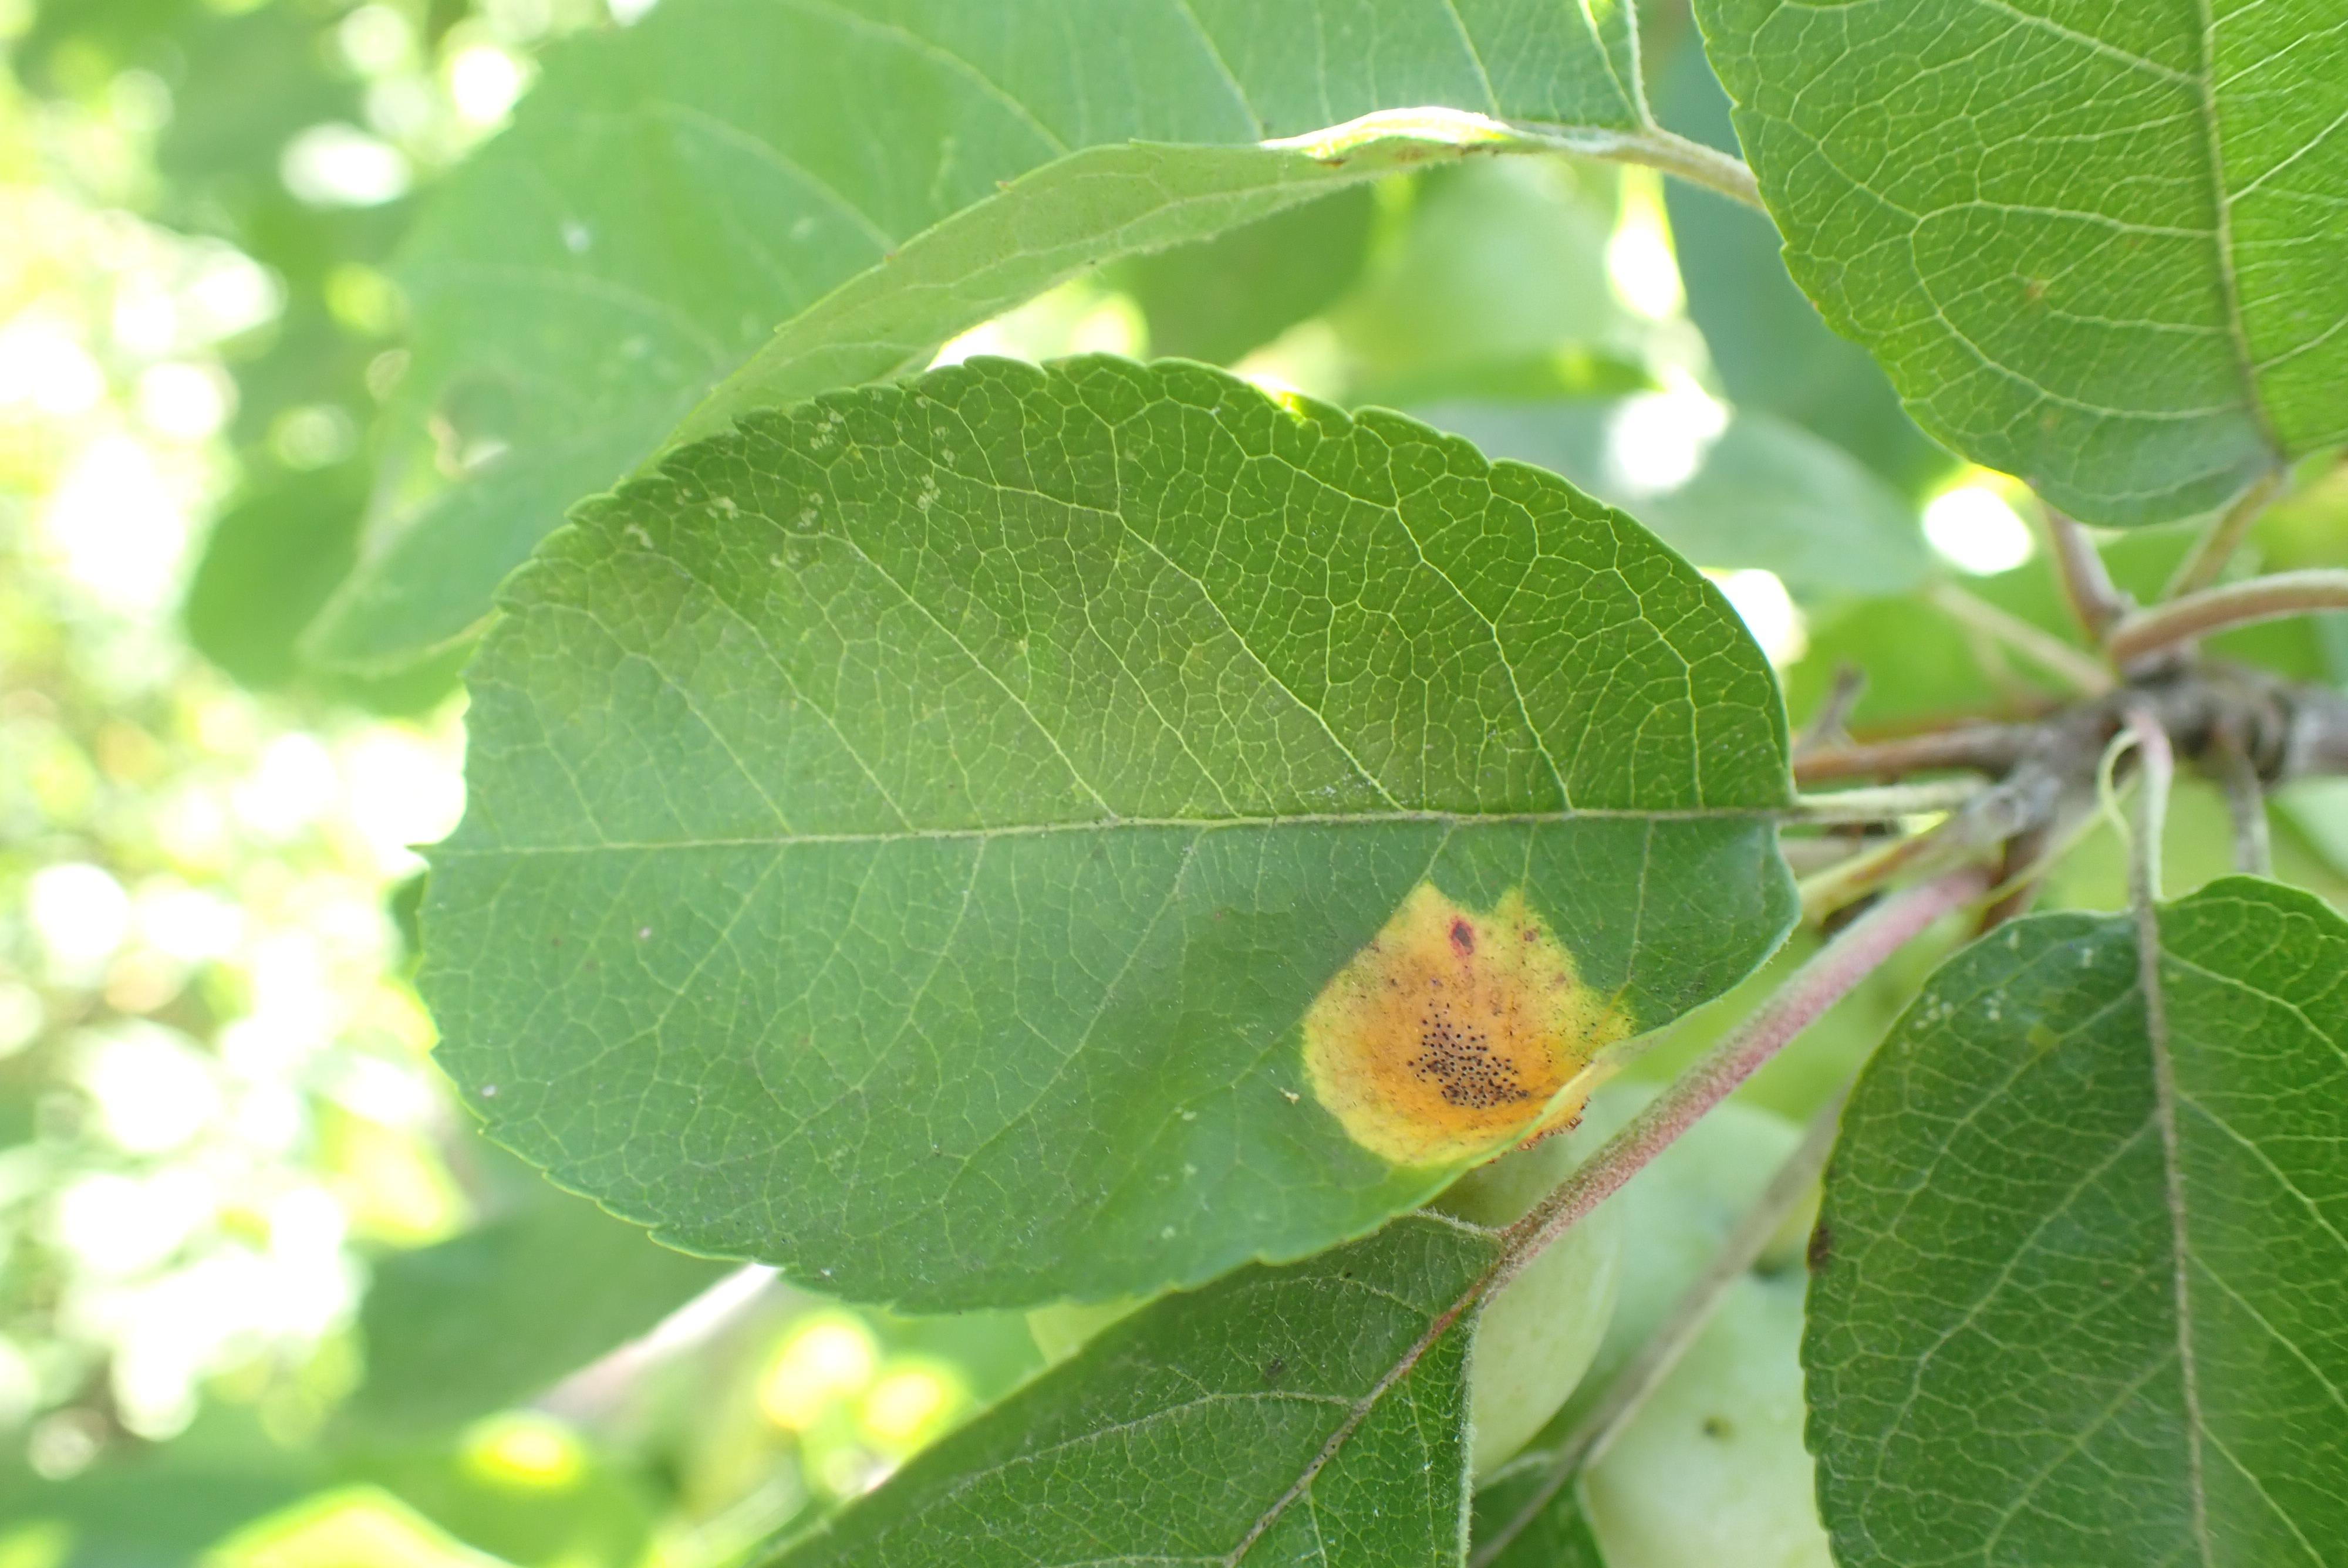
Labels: complex